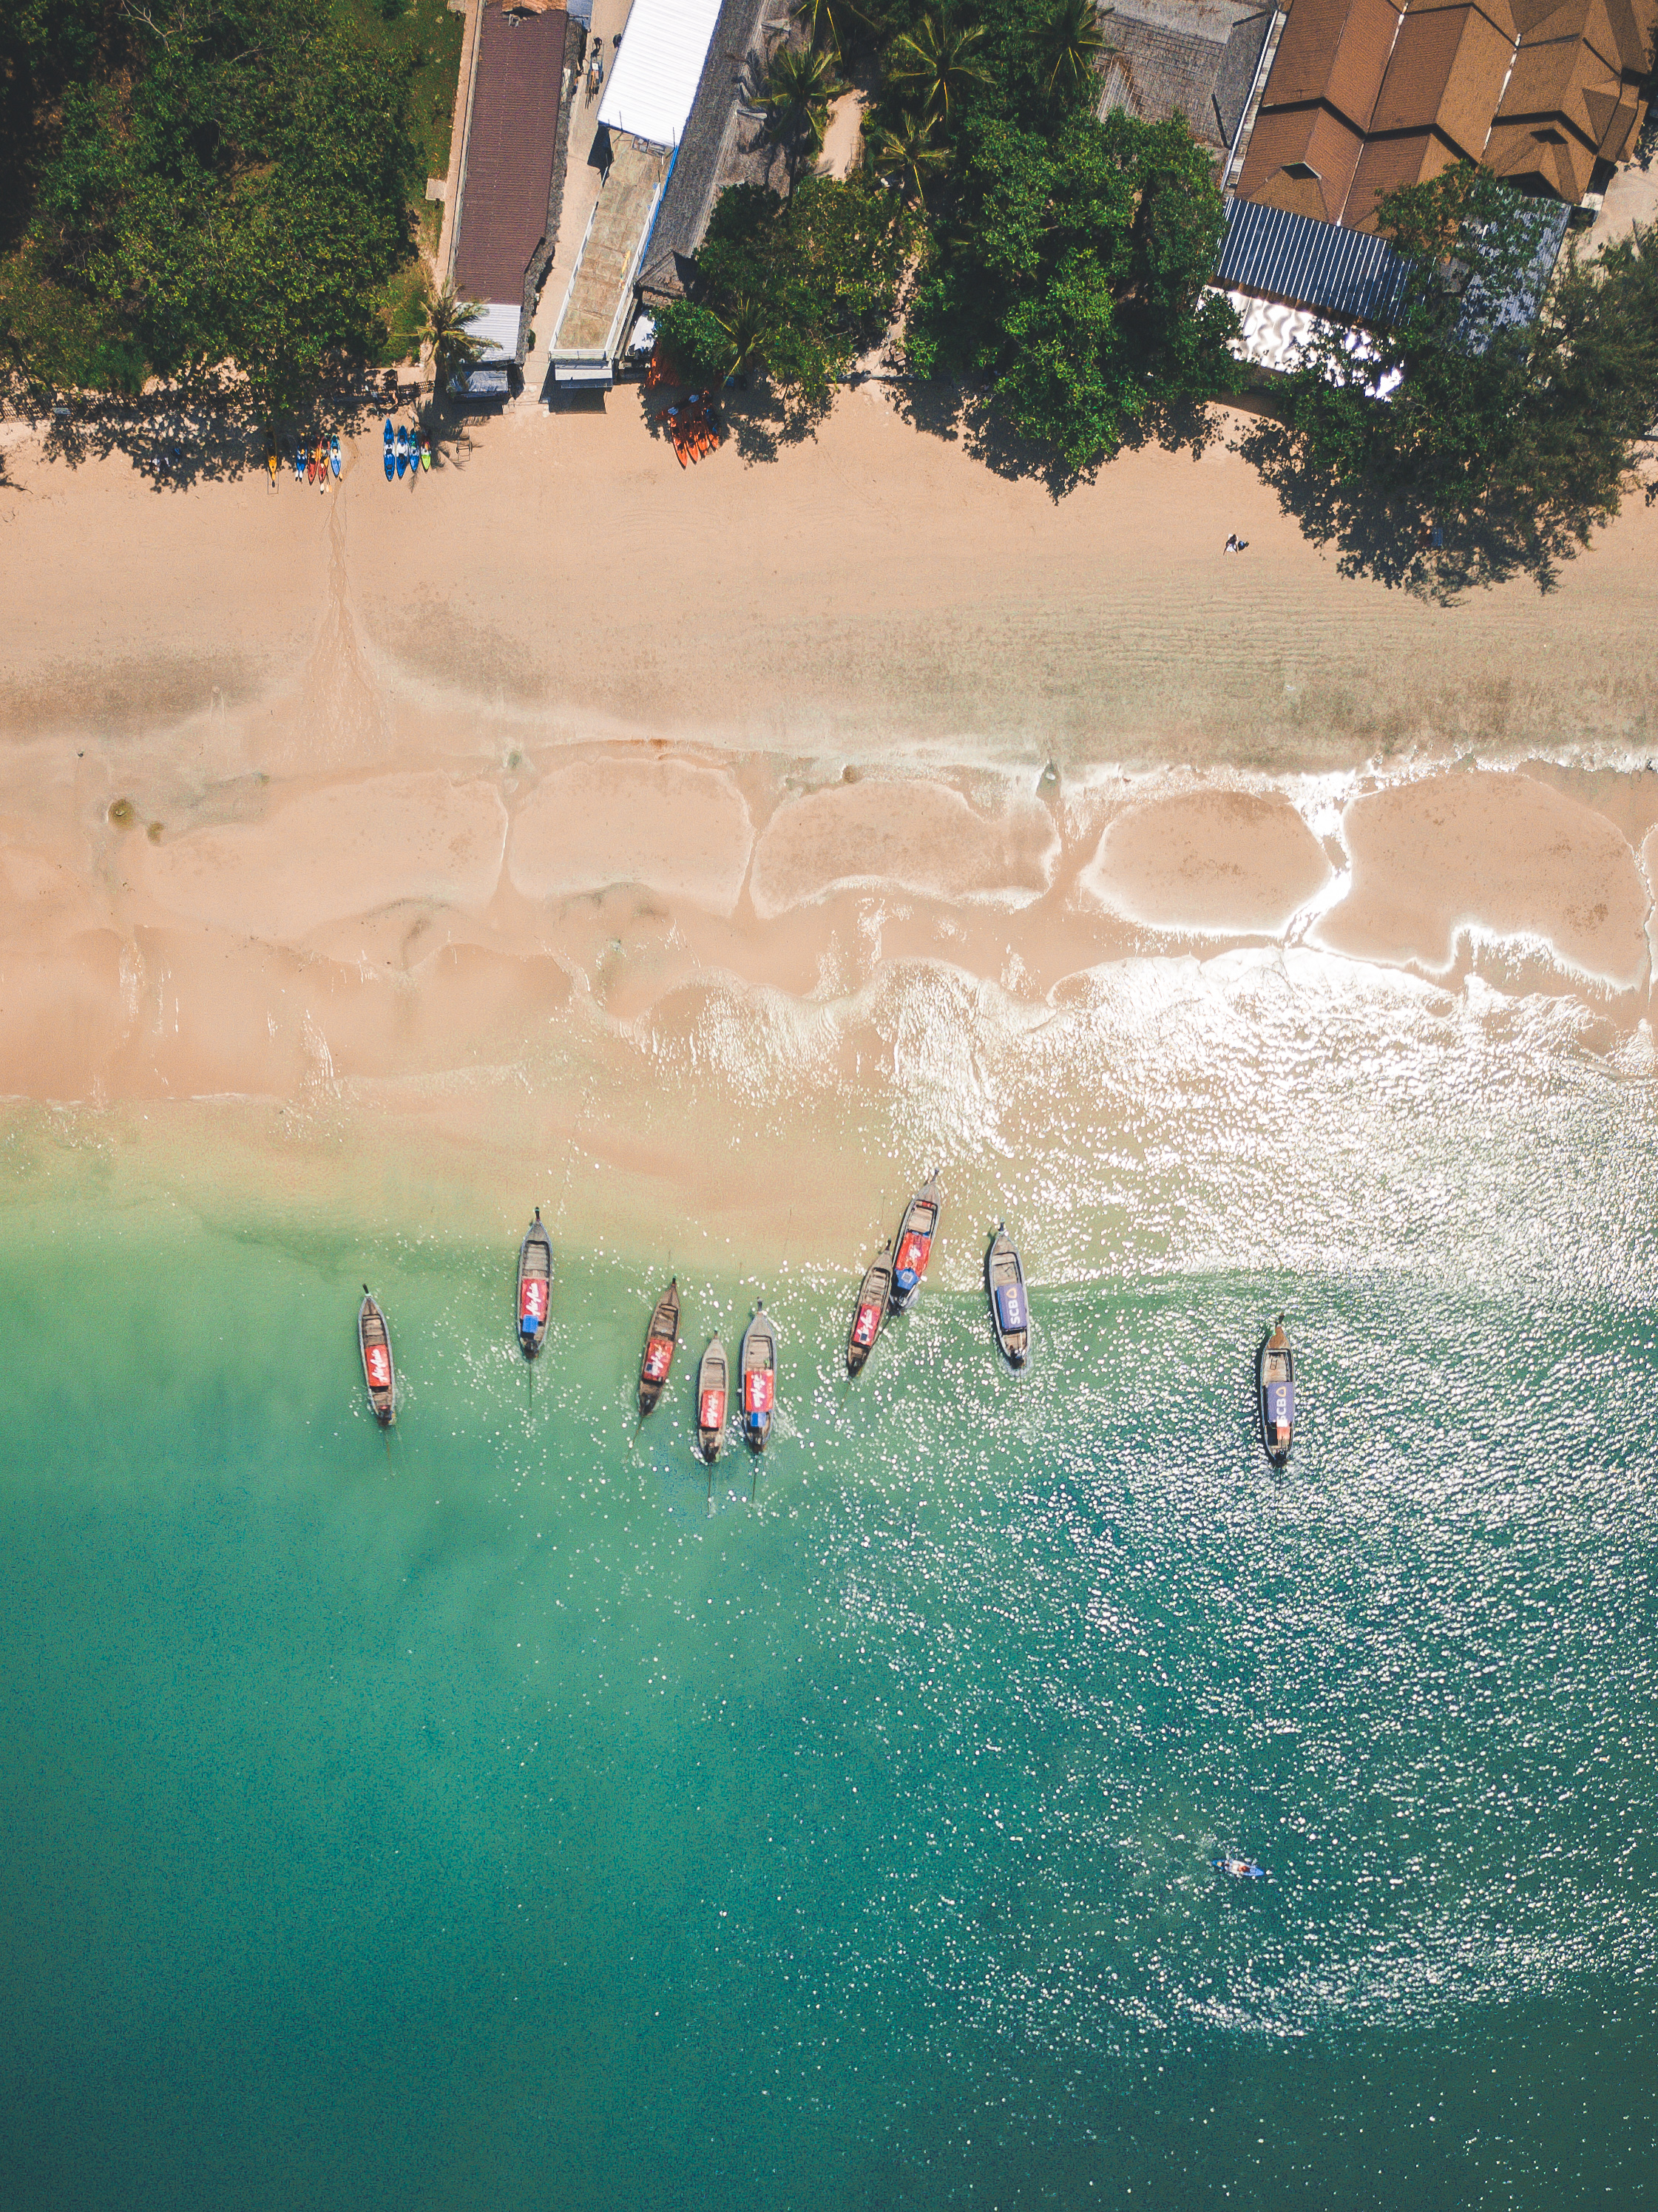
water, green, sky, morning, atmospheric phenomenon, summer, fun, photography, leisure, aerial photography, cloud, sea, ocean, landscape, vacation, sunlight, tourism, sand, recreation, mountain, beach, house, coast, world, meteorological phenomenon, wave